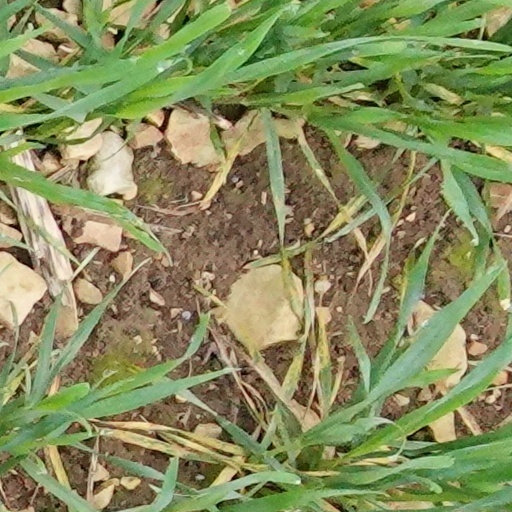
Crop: wheat